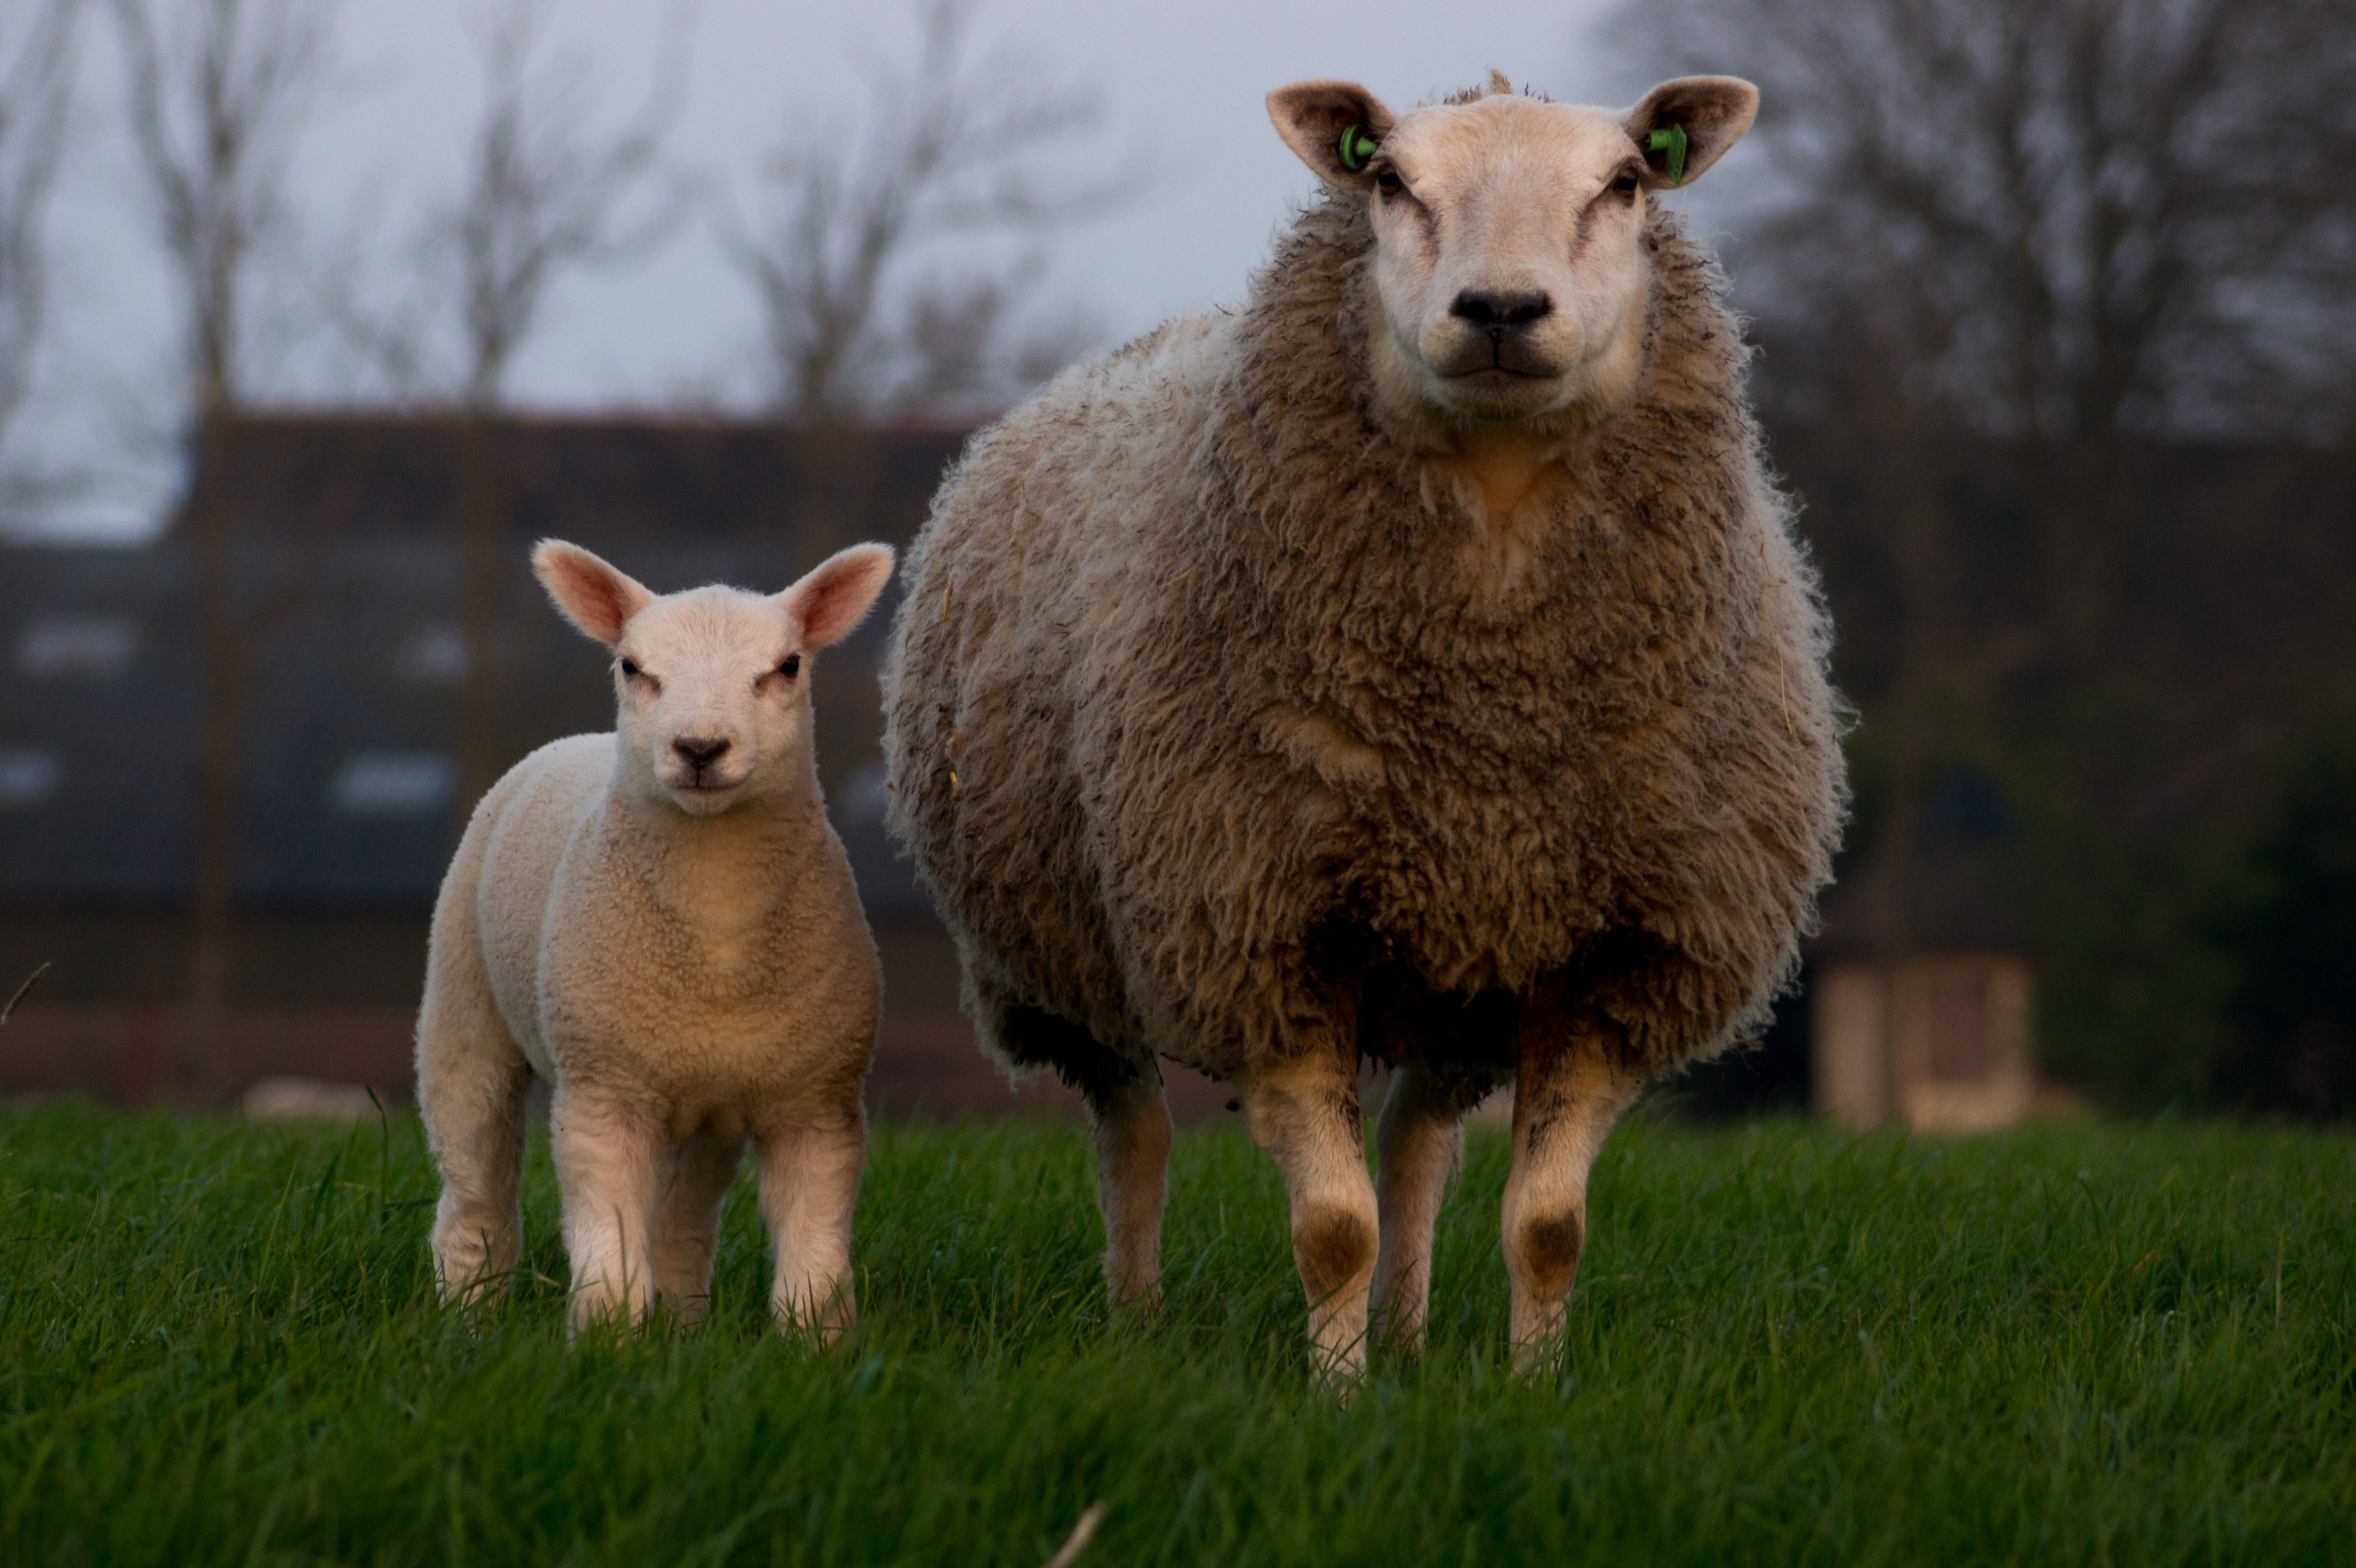
grass, farm, meadow, countryside, animal, wildlife, evening, pasture, grazing, livestock, sheep, calm, couple, mammal, two, agriculture, together, fauna, lamb, family, mammals, vertebrate, sheeps, mother sheep